Jan Porcellis

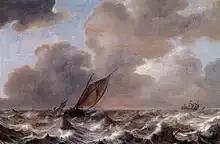
"Vessels in a Strong Wind", 1630, by Jan Porcellis

Jan Porcellis developed in the tradition of Dutch Marine Painting. Henrick Vroom, whom Houbraken claims was Porcellis' teacher, was skillful at ship-painting, covering subjects such as fish, fishermen and other boatmen. Porcellis' earliest paintings, of the period up till 1612, demonstrated that he had mastered Vroom's style which enjoyed much popularity at the time. "The Storm at Sea" by Porcellis"," reflects many characteristics which were important in Vroom's era, both in terms of its theatrics and in its conventions of rendering.